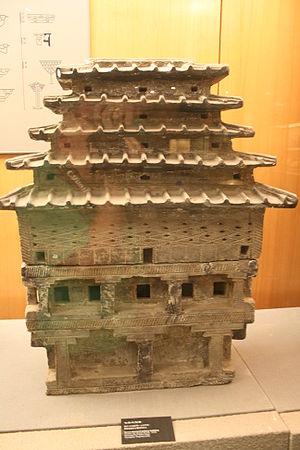
La période dynastie Han est une période charnière dans l'histoire prémoderne des sciences et des technologies en Chine, puisqu'elle a été témoin d'avancées majeures dans ces domaines.